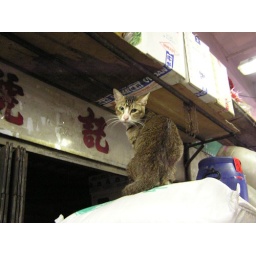
cat in the Shekipmei market